Hethum I

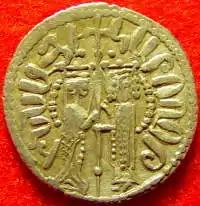
Hethum I with Queen Isabella on a coin

Hethum I (Armenian: Հեթում Ա; 1213 – 21 October 1270) ruled the Armenian Kingdom of Cilicia (also known as "Little Armenia") from 1226 to 1270. He was the son of Constantine of Baberon (d. 1263) and Princess Alix Pahlavouni of Lampron (a third-cousin of Leo I) and was the founder of the dynasty which bears his name: the Hethumids also known as the House of Lampron. Having accepted the suzerainty of the Mongol Empire, Hethum himself traveled to the Mongol court in Karakorum, Mongolia, a famous account of which is given by Hethum's companion, the historian Kirakos Gandzaketsi, in his "History of Armenia". He allied with the Mongols to fight against the Muslim Mamluks and also encouraged other Crusader states to do the same.